Wadestown, New Zealand

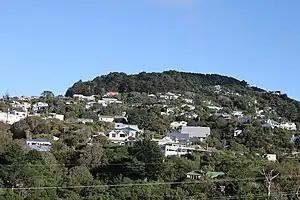

Wadestown is a northern suburb of Wellington, (the capital city of New Zealand) located about by road from the Wellington central business district and the New Zealand Parliament Buildings.